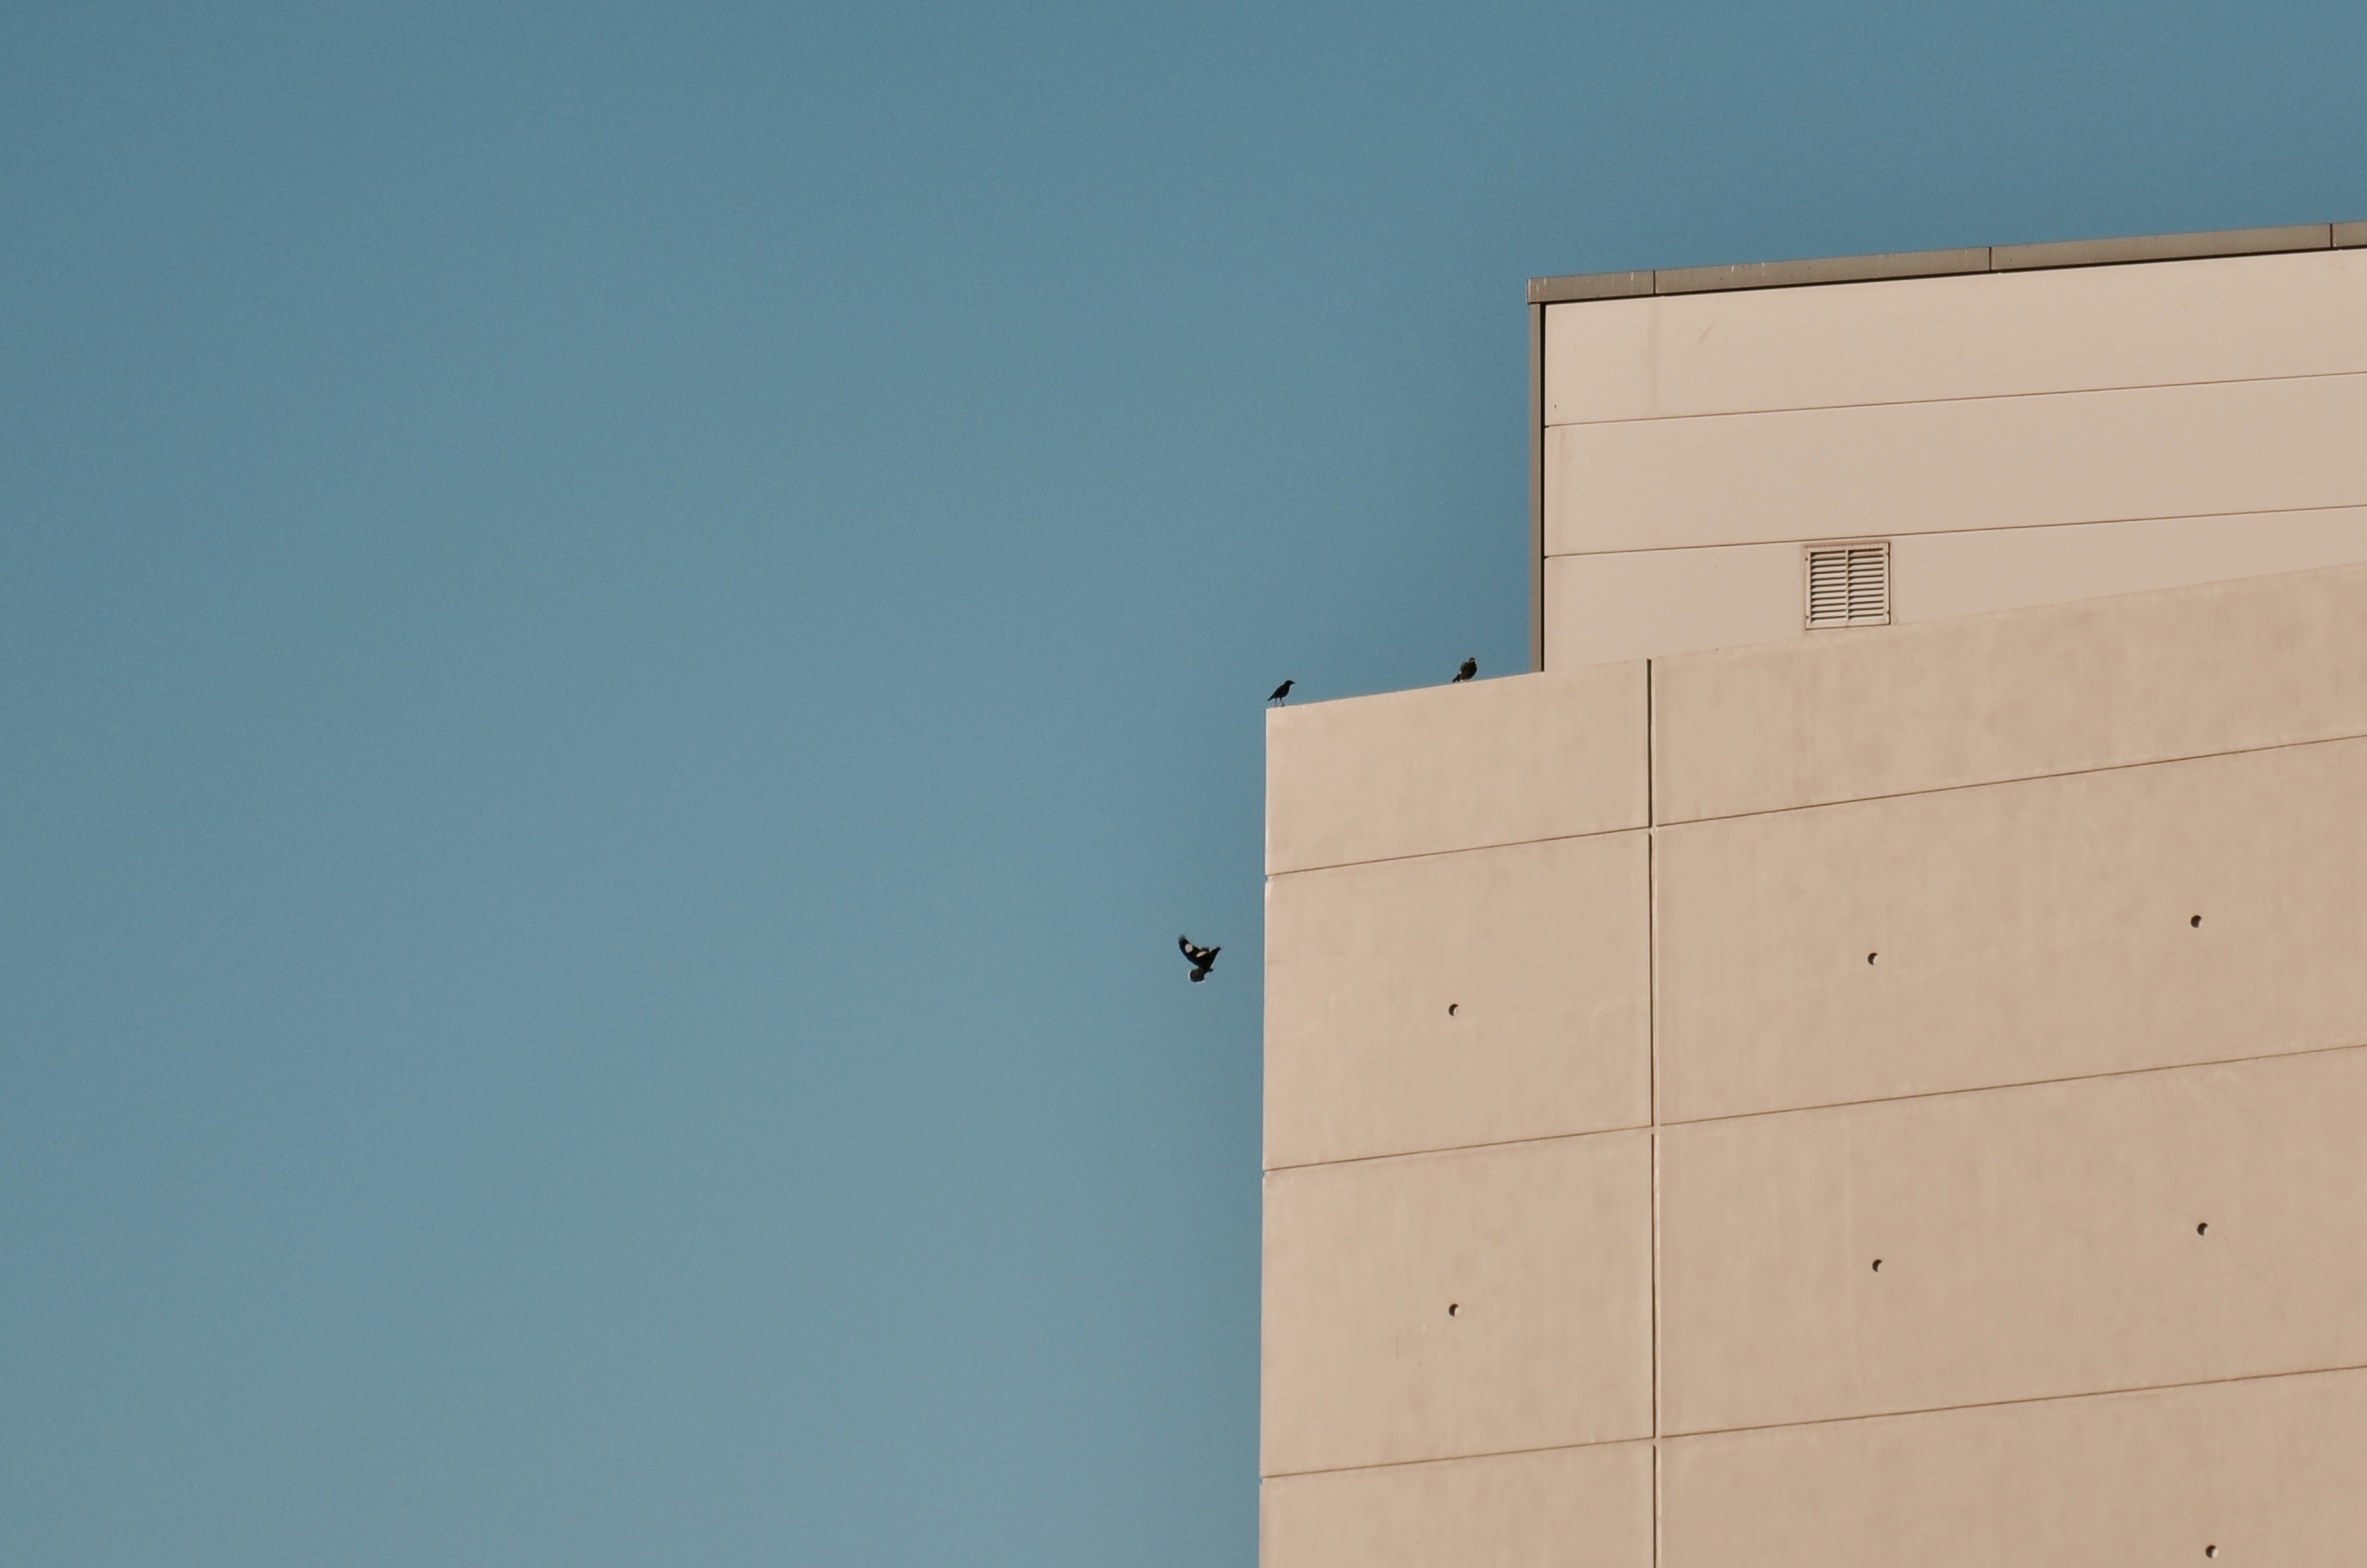
bird, architecture, sky, roof, building, wall, line, color, facade, blue, atmosphere of earth